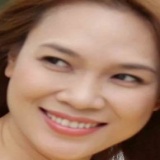
ca sĩ Mỹ Tâm